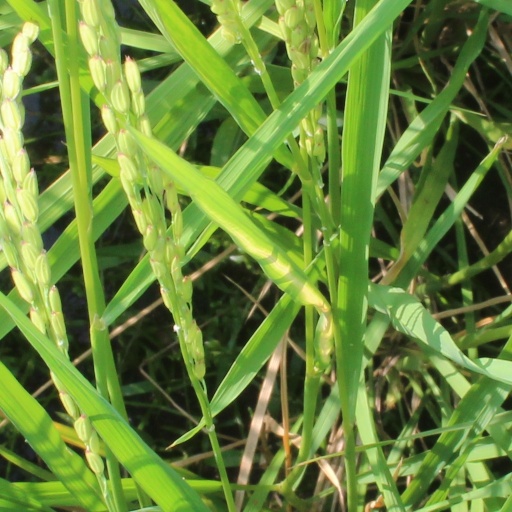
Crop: rice